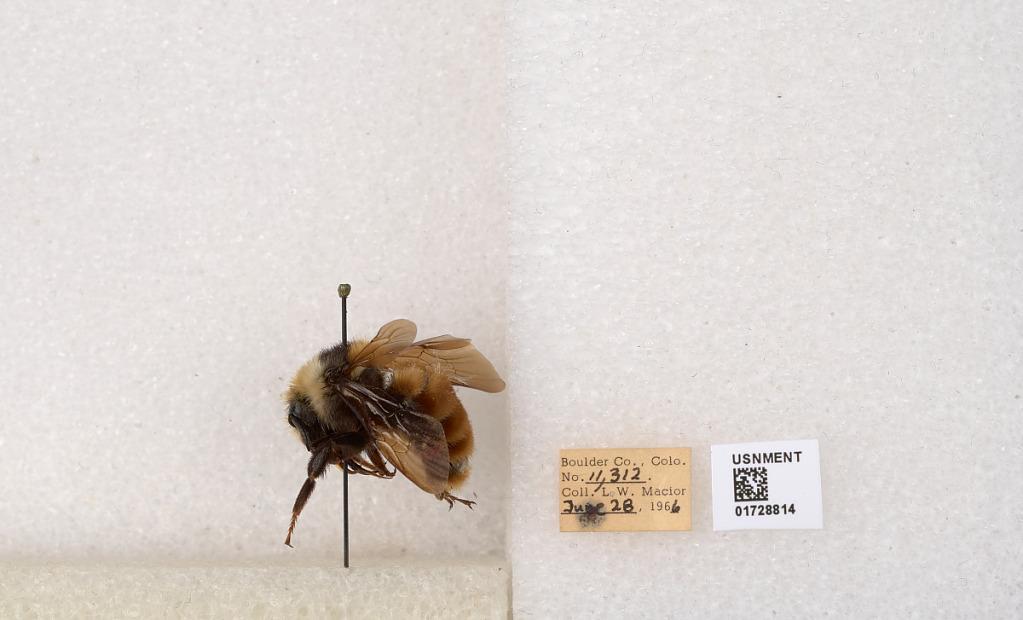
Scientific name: Bombus appositus Cresson
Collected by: L. Macior
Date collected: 1966-6-28
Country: United States
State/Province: Colorado
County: Boulder
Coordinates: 40.0925, -105.358